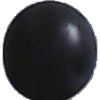
Label: blue_grape